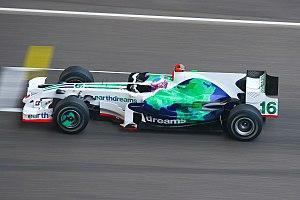
La Brawn BGP 001, engagée dans le cadre du championnat du monde de Formule 1 2009, est l'unique monoplace de Formule 1 construite par l'écurie britannique Brawn GP Formula One Team et conçue par les ingénieurs Ross Brawn, Jörg Zander et Loïc Bigois. Elle est confiée au Britannique Jenson Button et au Brésilien Rubens Barrichello. Le Britannique Anthony Davidson en est le pilote essayeur.
La saison 2008 de Formule 1, 59ᵉ édition du championnat du monde des pilotes, se déroule en 18 manches entre le 16 mars et le 2 novembre 2008. Le Britannique Lewis Hamilton remporte le championnat des pilotes et la Scuderia Ferrari le championnat des constructeurs.